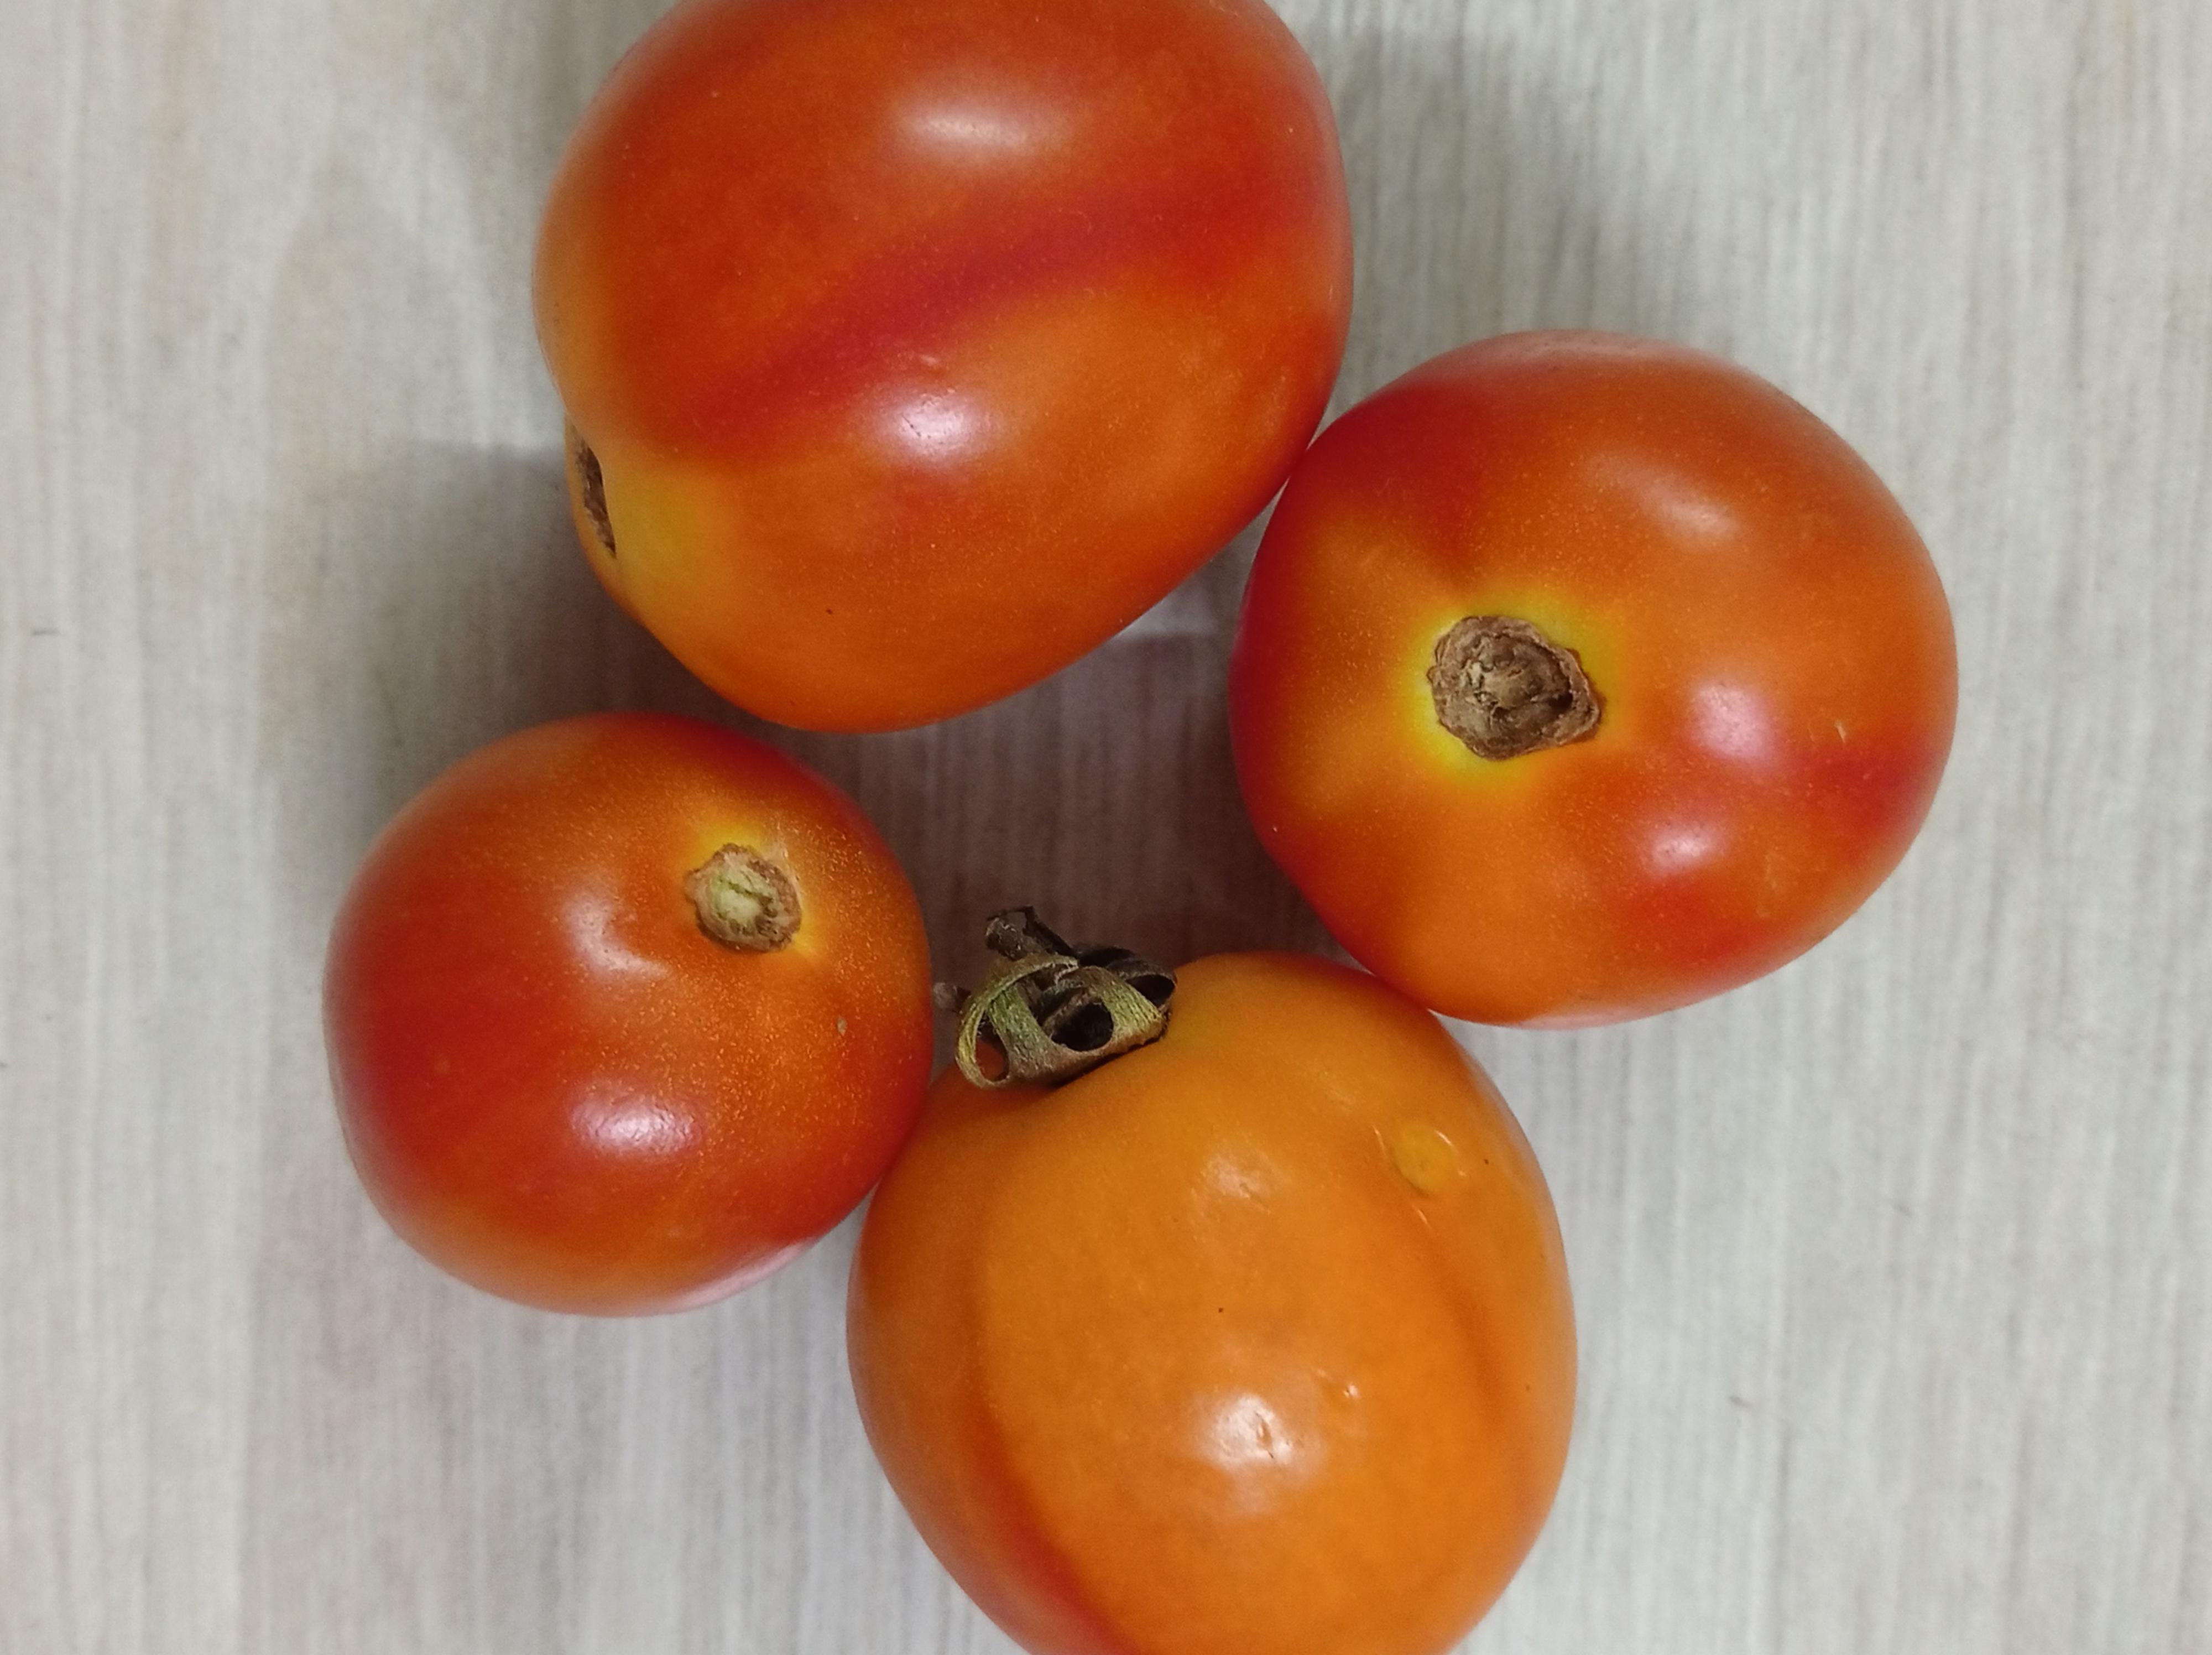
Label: Fresh